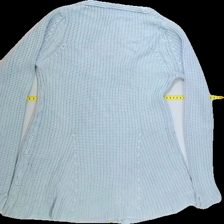
View: back
Type: Sweater
Category: Ladies
Brand: Not Applicable
Colors: Blue
Material: 100%acrylic
Pattern: Plain
Cut: Regular, V-collar
Size: S
Season: All
Trend: No trend
Stains: No
Price range: <50
Recommended usage: Export